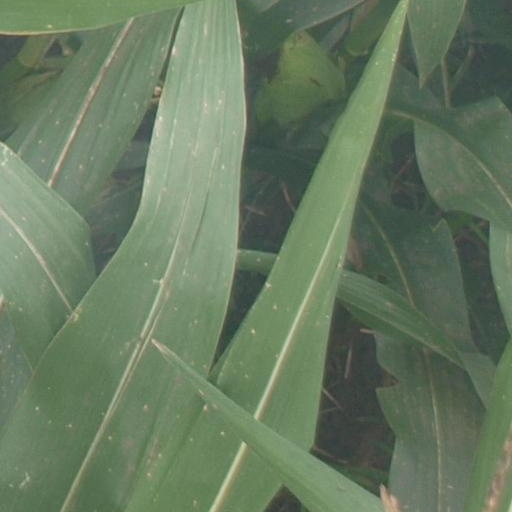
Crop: maize; corn